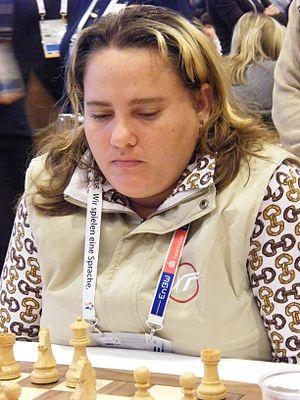
Maritza Arribas Robaina est une joueuse d'échecs cubaine née le 2 juin 1971 à Santiago de Cuba.